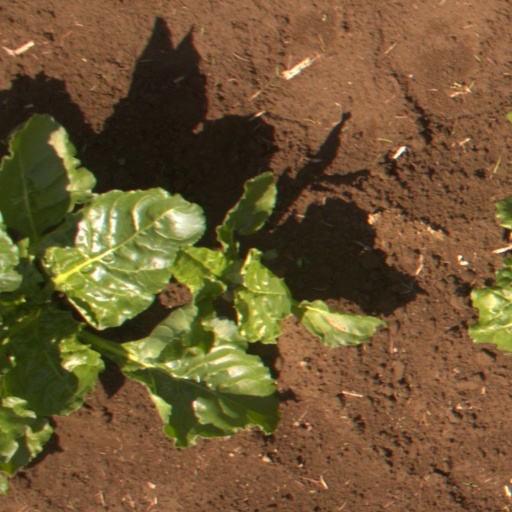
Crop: sugar beet